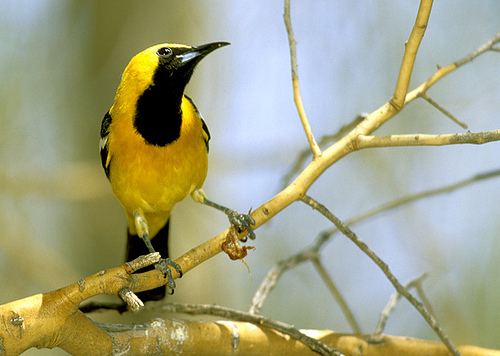
this is a yellow bird with a black throat and a black beak.
this is a yellow bird with a black throat and a pointy black beak.
the bird has a black throat and breast, with a yellow crown, belly and abdomen.
this colorful bird has a pointed black bill pointed downward, a black throat, and a yellow crown & belly.
this bird is mostly bright yellow with a long black beak thats curved slightly downward, along with a black neck/breast area, black secondaries and white wingbars, as well as black inner retrices.
this small bright bird has a yellow crown, yellow belly, black breast ans a long black bill.
this is mostly a yellow bird with a black neck and tail and wings.
this bird has a bright yellow breast and a sharp pointed bill
this particular bird has a belly that is yellow with a black throata small bird with a golden body and a black neck marking.
Species: Hooded Oriole